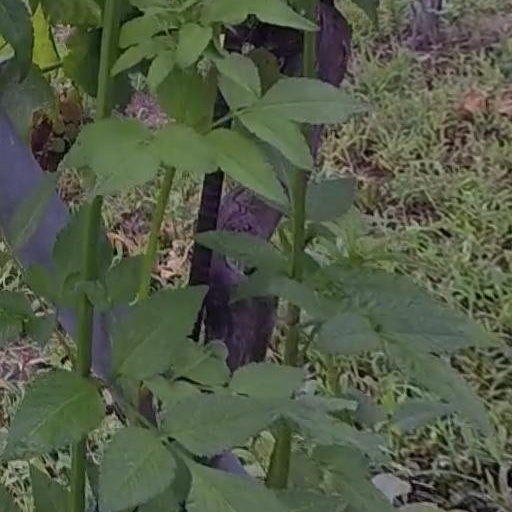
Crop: grape